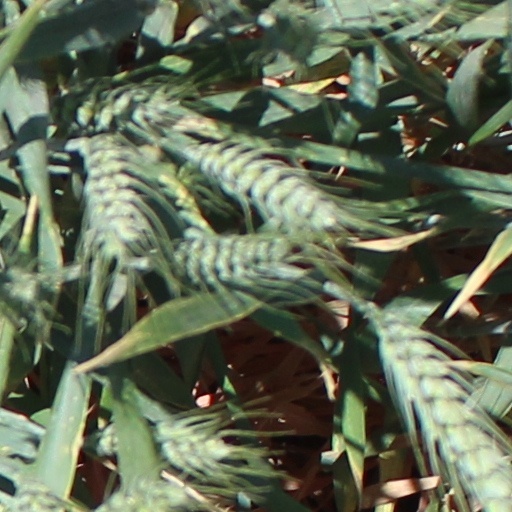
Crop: wheat